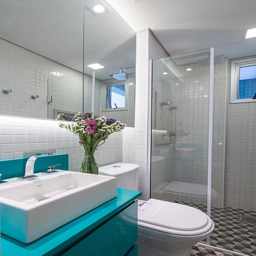
unique floor plan in a small apartment